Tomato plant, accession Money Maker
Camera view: vertical (180 deg); turntable rotation: 300 degrees
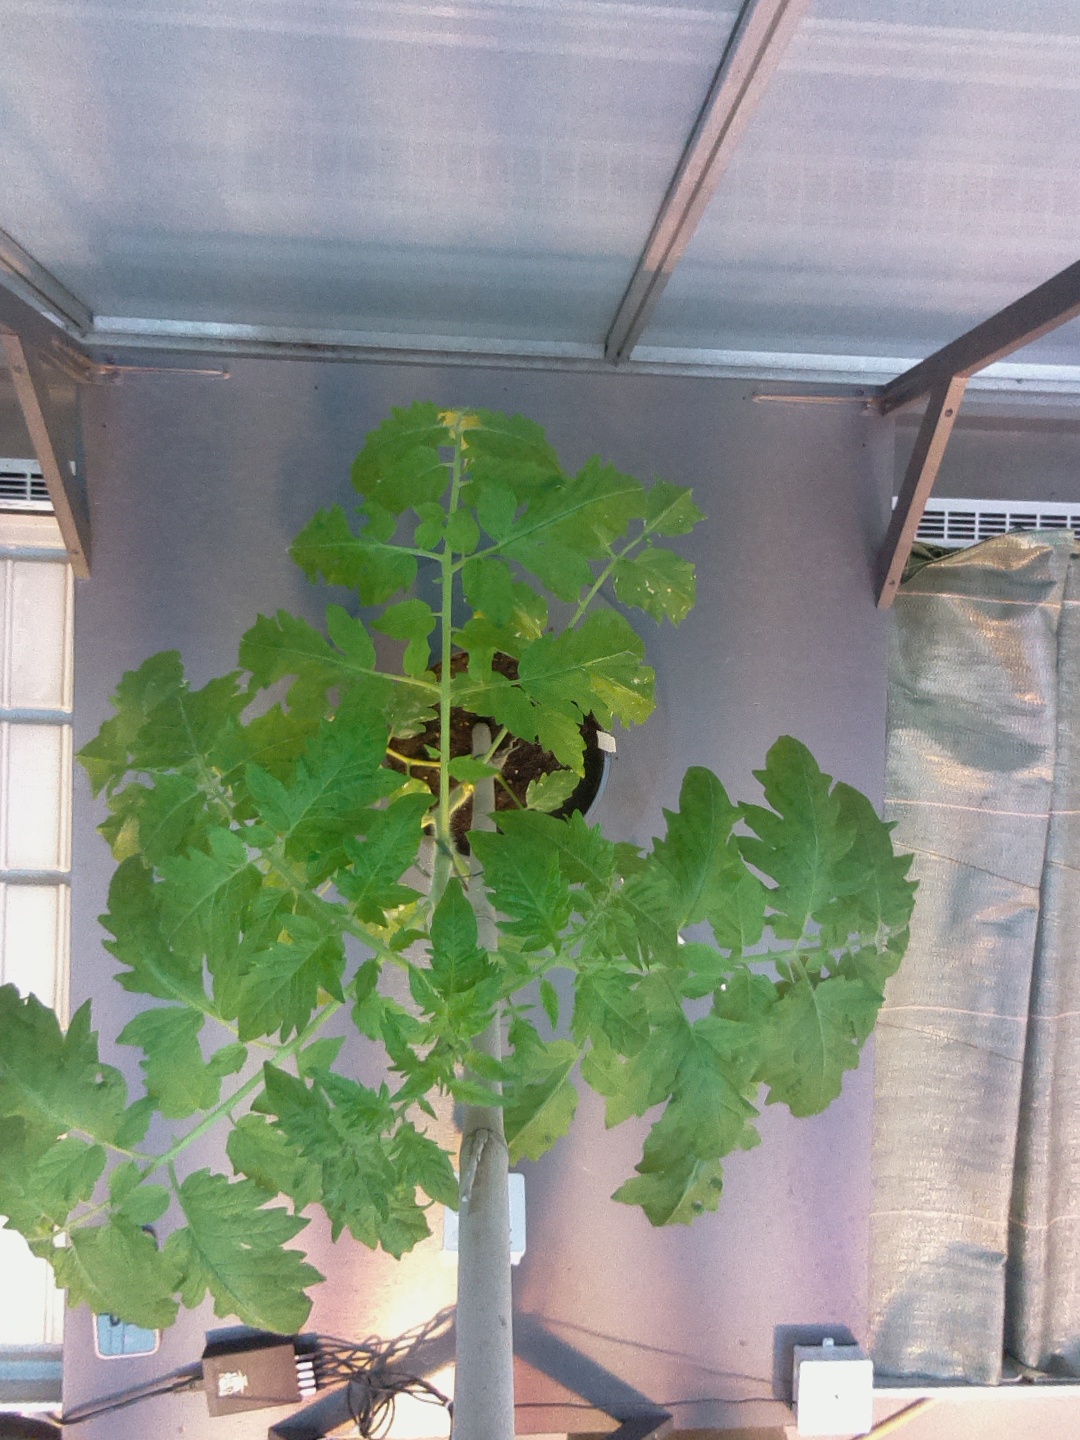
BBCH growth stage 51: First inflorence visible, visible closed flower bud